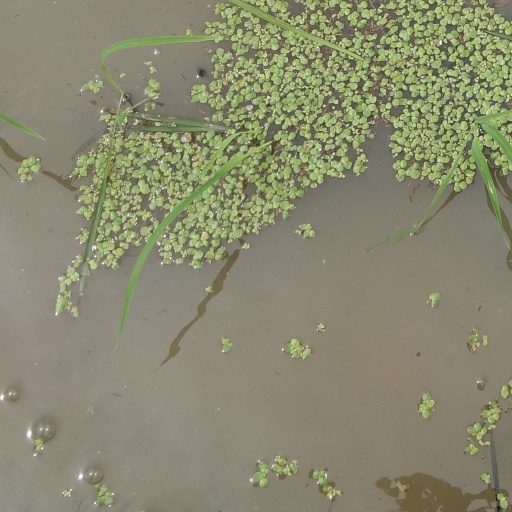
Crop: rice